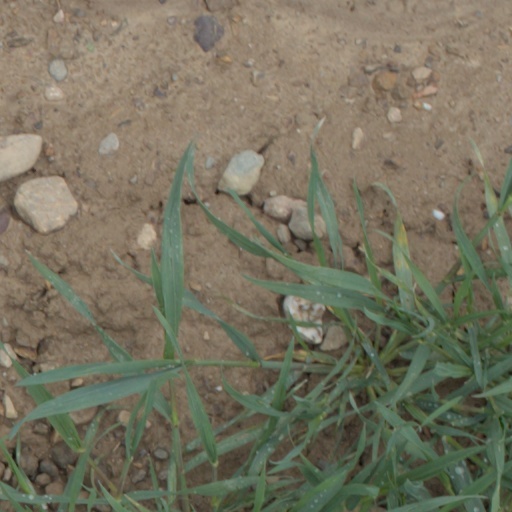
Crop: wheat